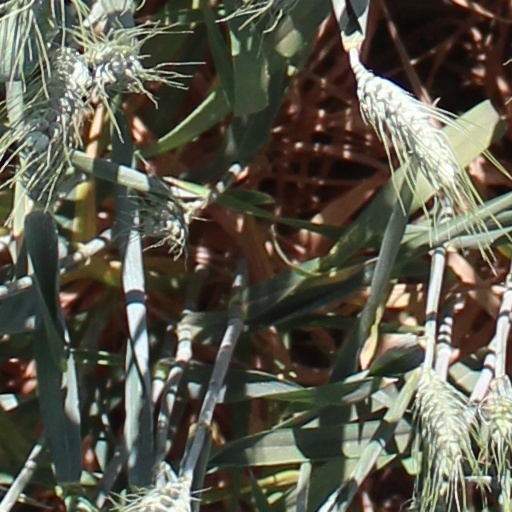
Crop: wheat